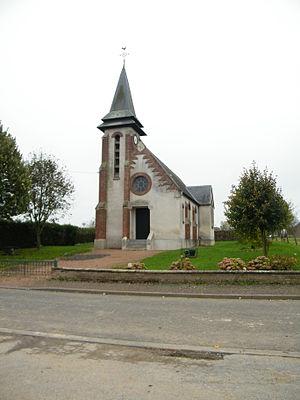
église.
Puzeaux est une commune française située dans le département de la Somme, en région Hauts-de-France.